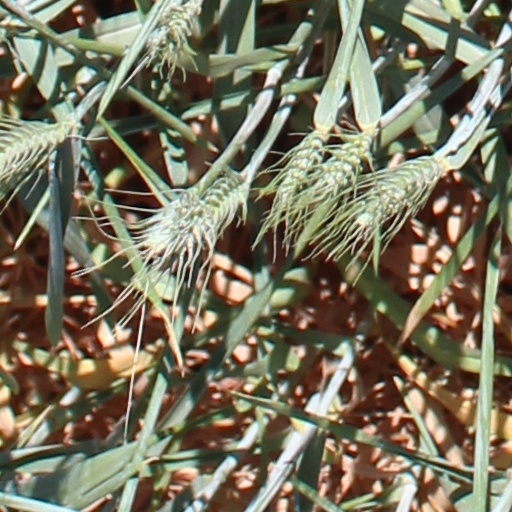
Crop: wheat